Nick Markakis

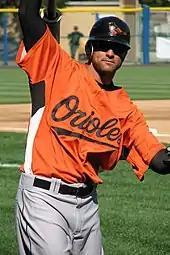
Markakis with the Baltimore Orioles in 2007 spring training

Markakis began the season as the starting right fielder. He finished the season with a .300 average, 23 home runs, 112 RBI and 18 stolen bases in 161 games. His home run and RBI totals ranked first on the team.